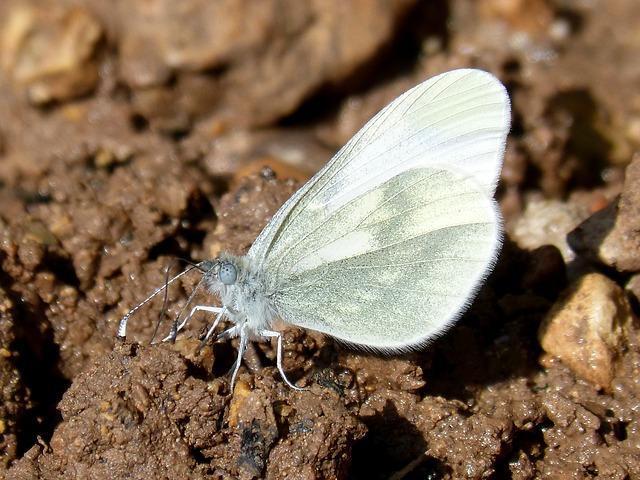
butterfly